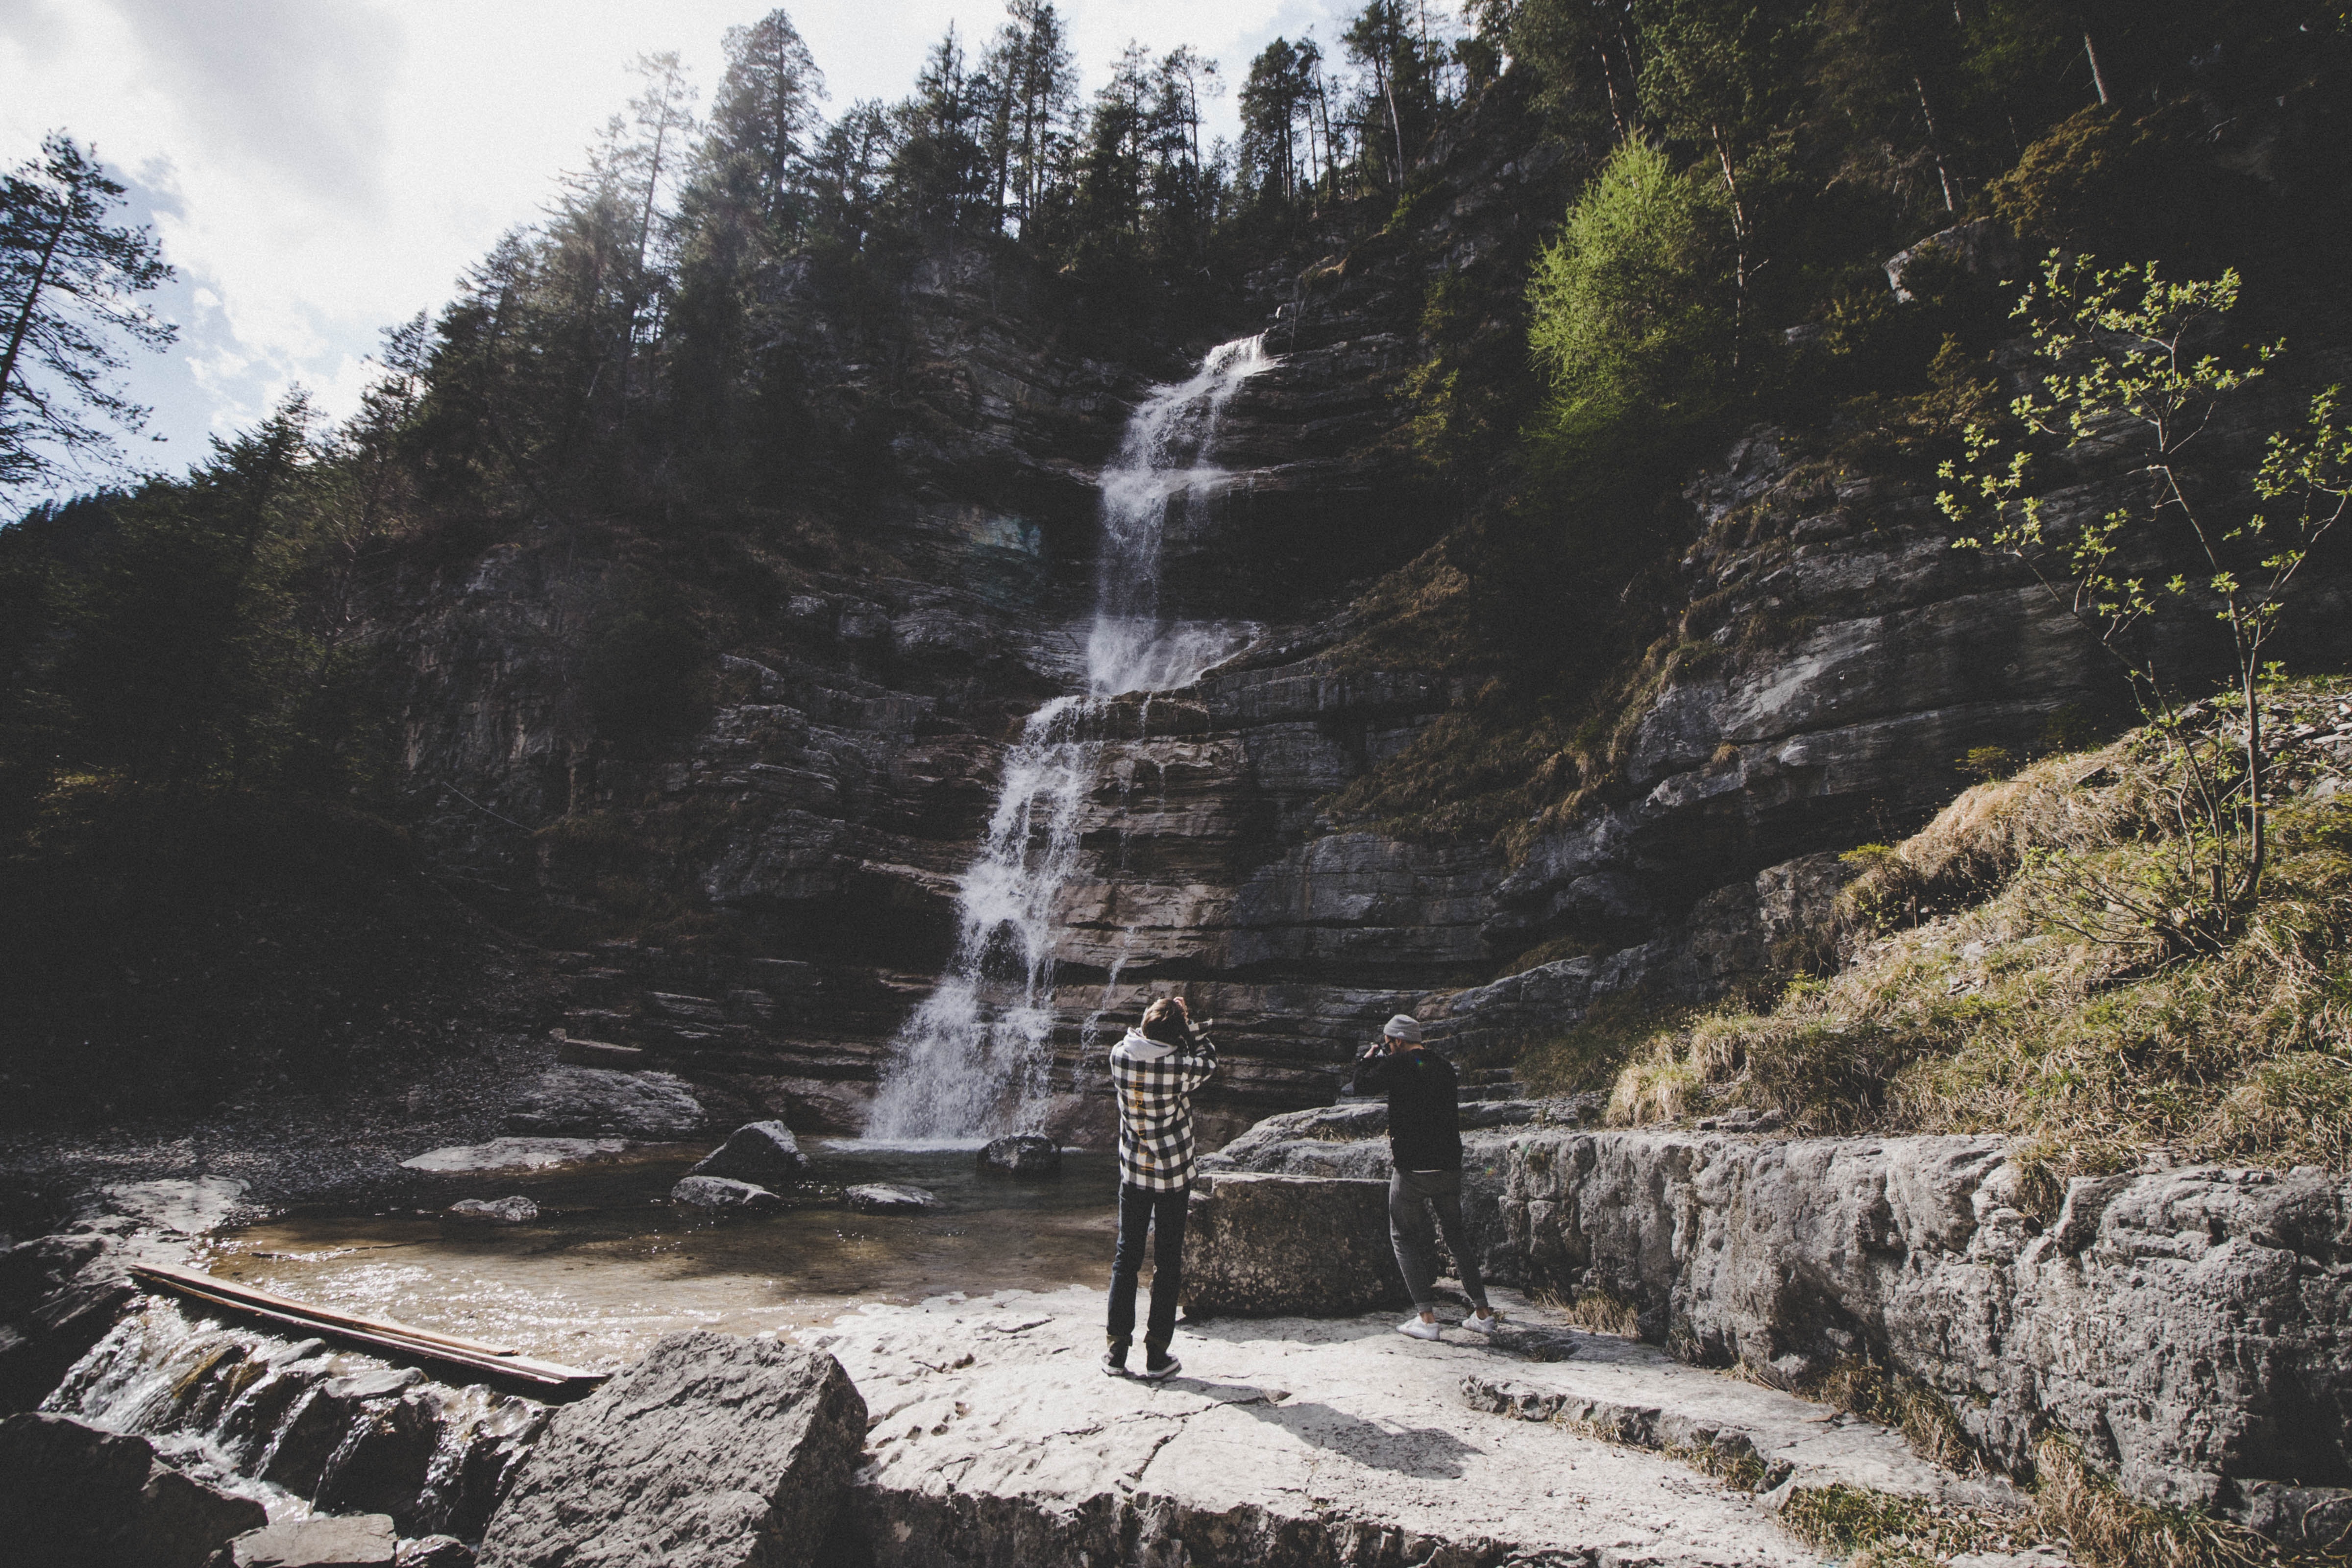
water, nature, waterfall, tree, wilderness, rock, water resources, geological phenomenon, watercourse, mountain, water feature, geology, state park, river, national park, outcrop, terrain, plant, landscape, forest, formation, cliff, hill station, tourism, bedrock, stream, rapid, pine family, valley, hill, winter